Wakayanagi, Miyagi

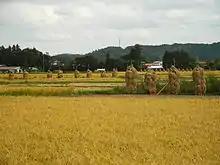
Rice paddy in autumn (September 2005)

In 2003, the town had an estimated population of 14,149 and a population density of 269.20 persons per km. The total area is 52.56 km.